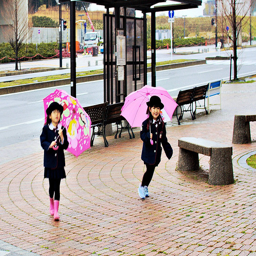
two small girls run around with colorful umbrellas
a couple of kids are holding up umbrellas
Young girls in matching outfits carrying umbrellas at outdoor bus stop.
A couple of little girls holding pink umbrellas.
Two children are carrying umbrellas and walking along.